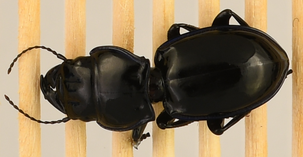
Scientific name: Pasimachus elongatus
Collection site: Central Plains Experimental Range NEON (CPER), plot CPER_009